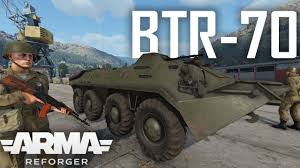
Label: BTR-70